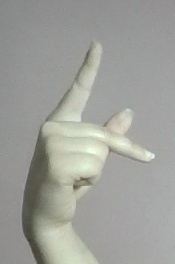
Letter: dha